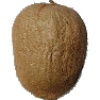
Label: Kiwi 1